Eqbal Ahmad

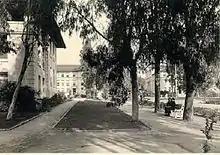
Ahmad spent a year studying American history at Occidental College.

Eqbal Ahmad was born in the village of Irki in the Gaya District (now Magadh Division) of the Indian state of Bihar. When he was a young boy, his father was murdered over a land dispute in his presence by a Hindu group. During the partition of India in 1947, he and his elder brother migrated to Pakistan on foot.